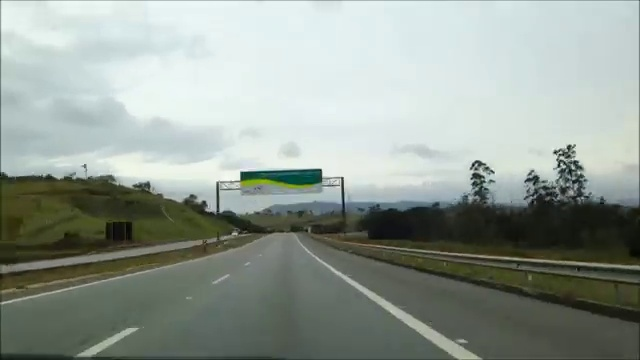
Fire: no
Smoke: no